Marie Bilders-van Bosse

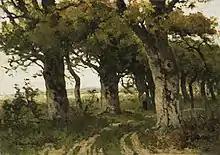
oil-painting: 'Avenue of Oaks in Late Summer', c. 1880-1900

Marie van Bosse was a daughter of Pieter Philip van Bosse (1809–1879) and Maria Johanna Reynvaan (1809–1864). Her father was a lawyer and Minister of Finance in The Netherlands for more than twenty years. Because of his work at the ministry, the family moved to The Hague. Marie van Bosse was a niece of the artist Sara Stracké-van Bosse.